Puppet Master (Marvel Comics)

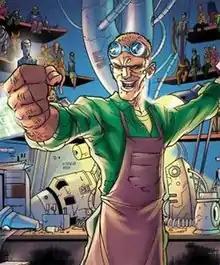
Puppet Master

The Puppet Master (Philip Masters) is a supervillain appearing in American comic books published by Marvel Comics. The character was created by Stan Lee and Jack Kirby.